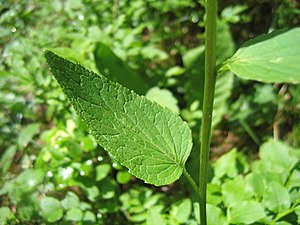
Aksrapunsel / Galleri
Aksrapunsel, også skrevet Aks-Rapunsel, er en 25-70 cm høj urt, der i Danmark vokser i muldrige skove. Blomsterne er oftest hvide og sidder samlet i endestillede aks. Den bruges nu og da som stenbedsplante.